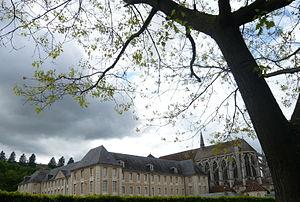
Abbaye de Saint-Père-en-Vallée, actuelle annexe du lycée Marceau, Chartres, Eure-et-Loir (France ). En arrière-plan, l'église Saint-Pierre.
L'abbaye de Saint-Père-en-Vallée, est une abbaye bénédictine, fondée au milieu du VIIᵉ siècle par la reine Bathilde, à l'origine hors des murs de Chartres. Elle appartint à la congrégation de Saint-Maur à partir de 1650.
Le lycée Marceau est un lycée de Chartres appartenant à la catégorie des établissements du second degré de l'enseignement public. Il a été inscrit au titre des monuments historiques le 2 mars 2000. Il inclut un ancien couvent des Cordeliers du XVIᵉ siècle, lui-même inscrit dès 1979.
Cet article recense les monuments historiques de Chartres, préfecture du département français d'Eure-et-Loir, en région Centre-Val de Loire.
Chartres est une commune française, préfecture du département d'Eure-et-Loir, dans la région Centre-Val de Loire. La ville se situe à environ quatre-vingt-dix kilomètres de Paris. Elle est surnommée « Capitale de la lumière et du parfum ».